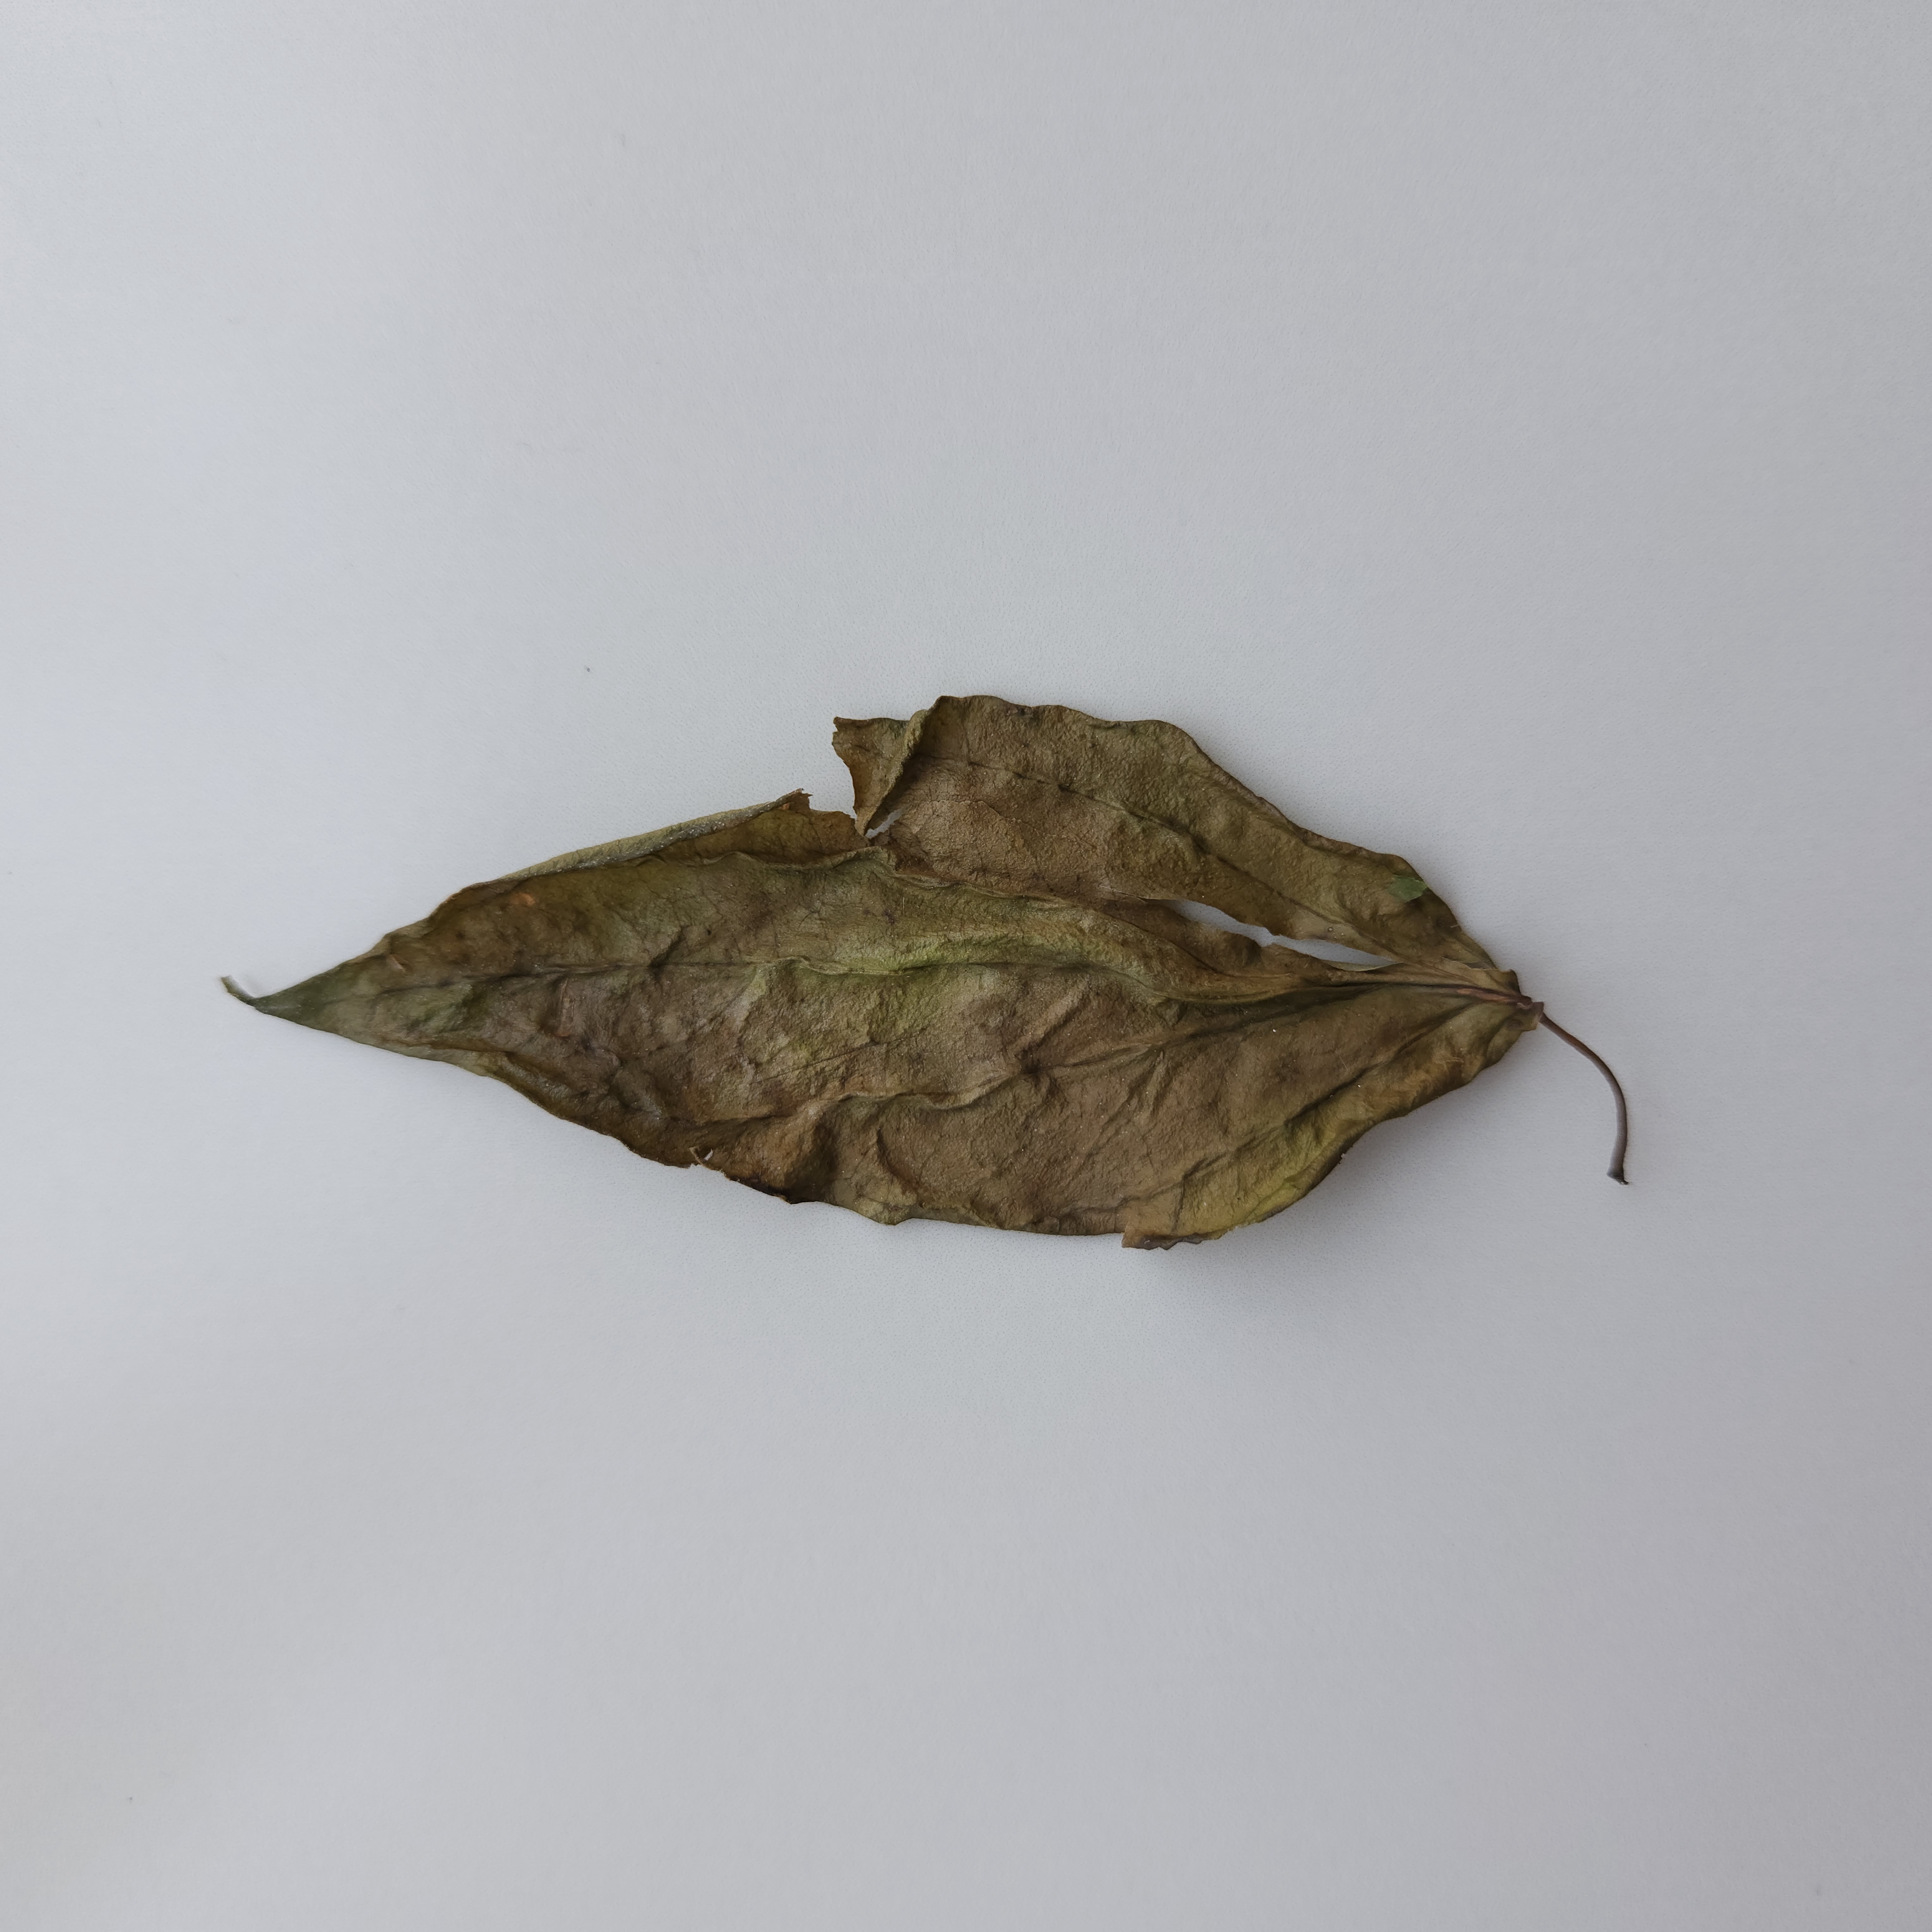
Label: Dried